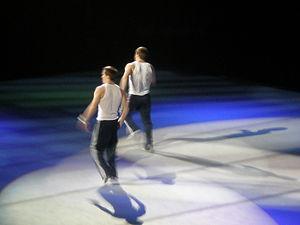
Morgan Hamm est un gymnaste artistique américain né le 24 septembre 1982 à Ashland. Il est le frère du gymnaste Paul Hamm.